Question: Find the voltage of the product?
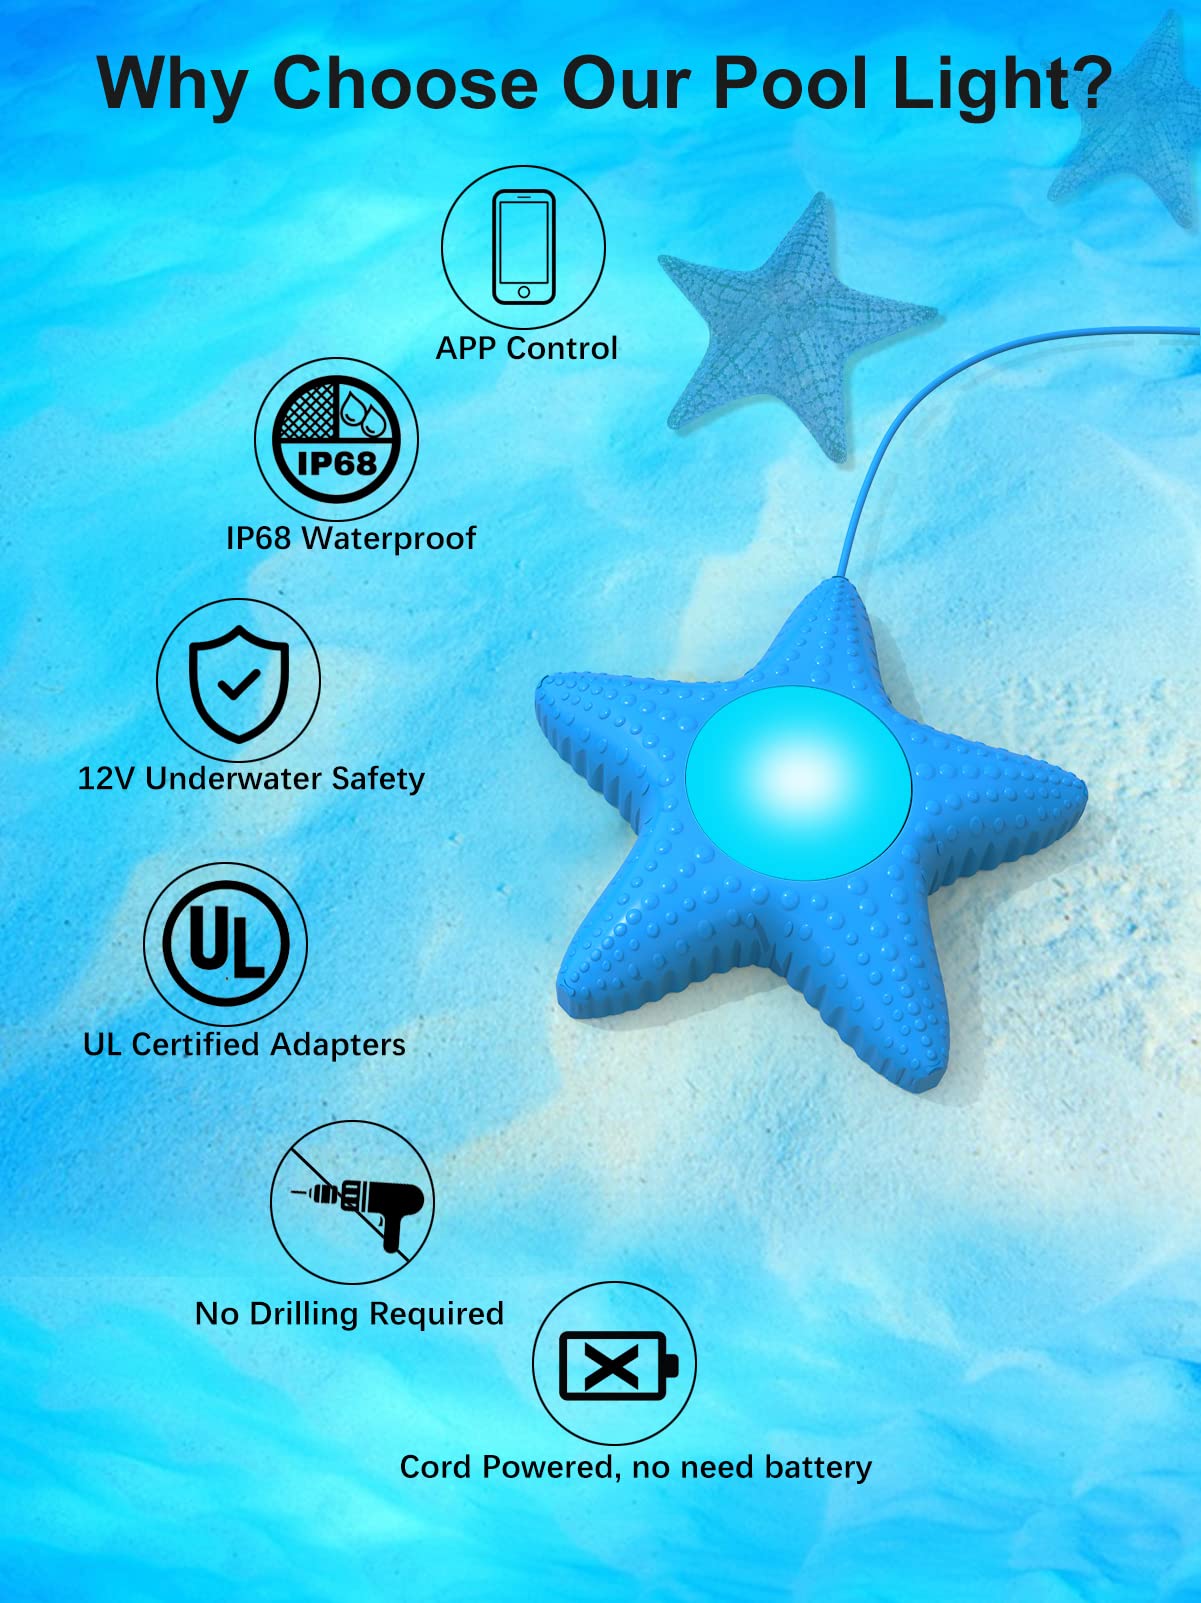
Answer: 12.0 volt